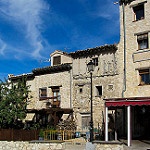
Scene: Outdoor